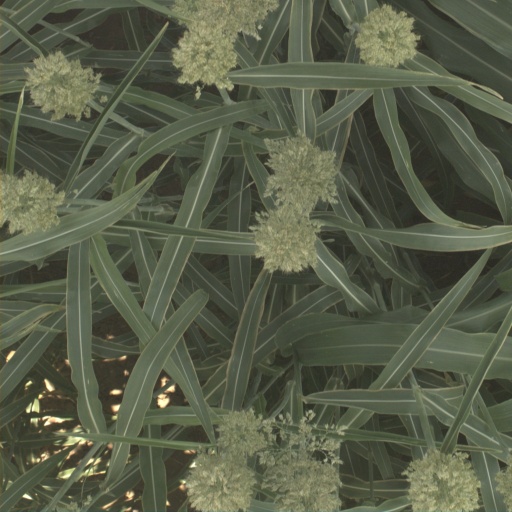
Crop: sorghum